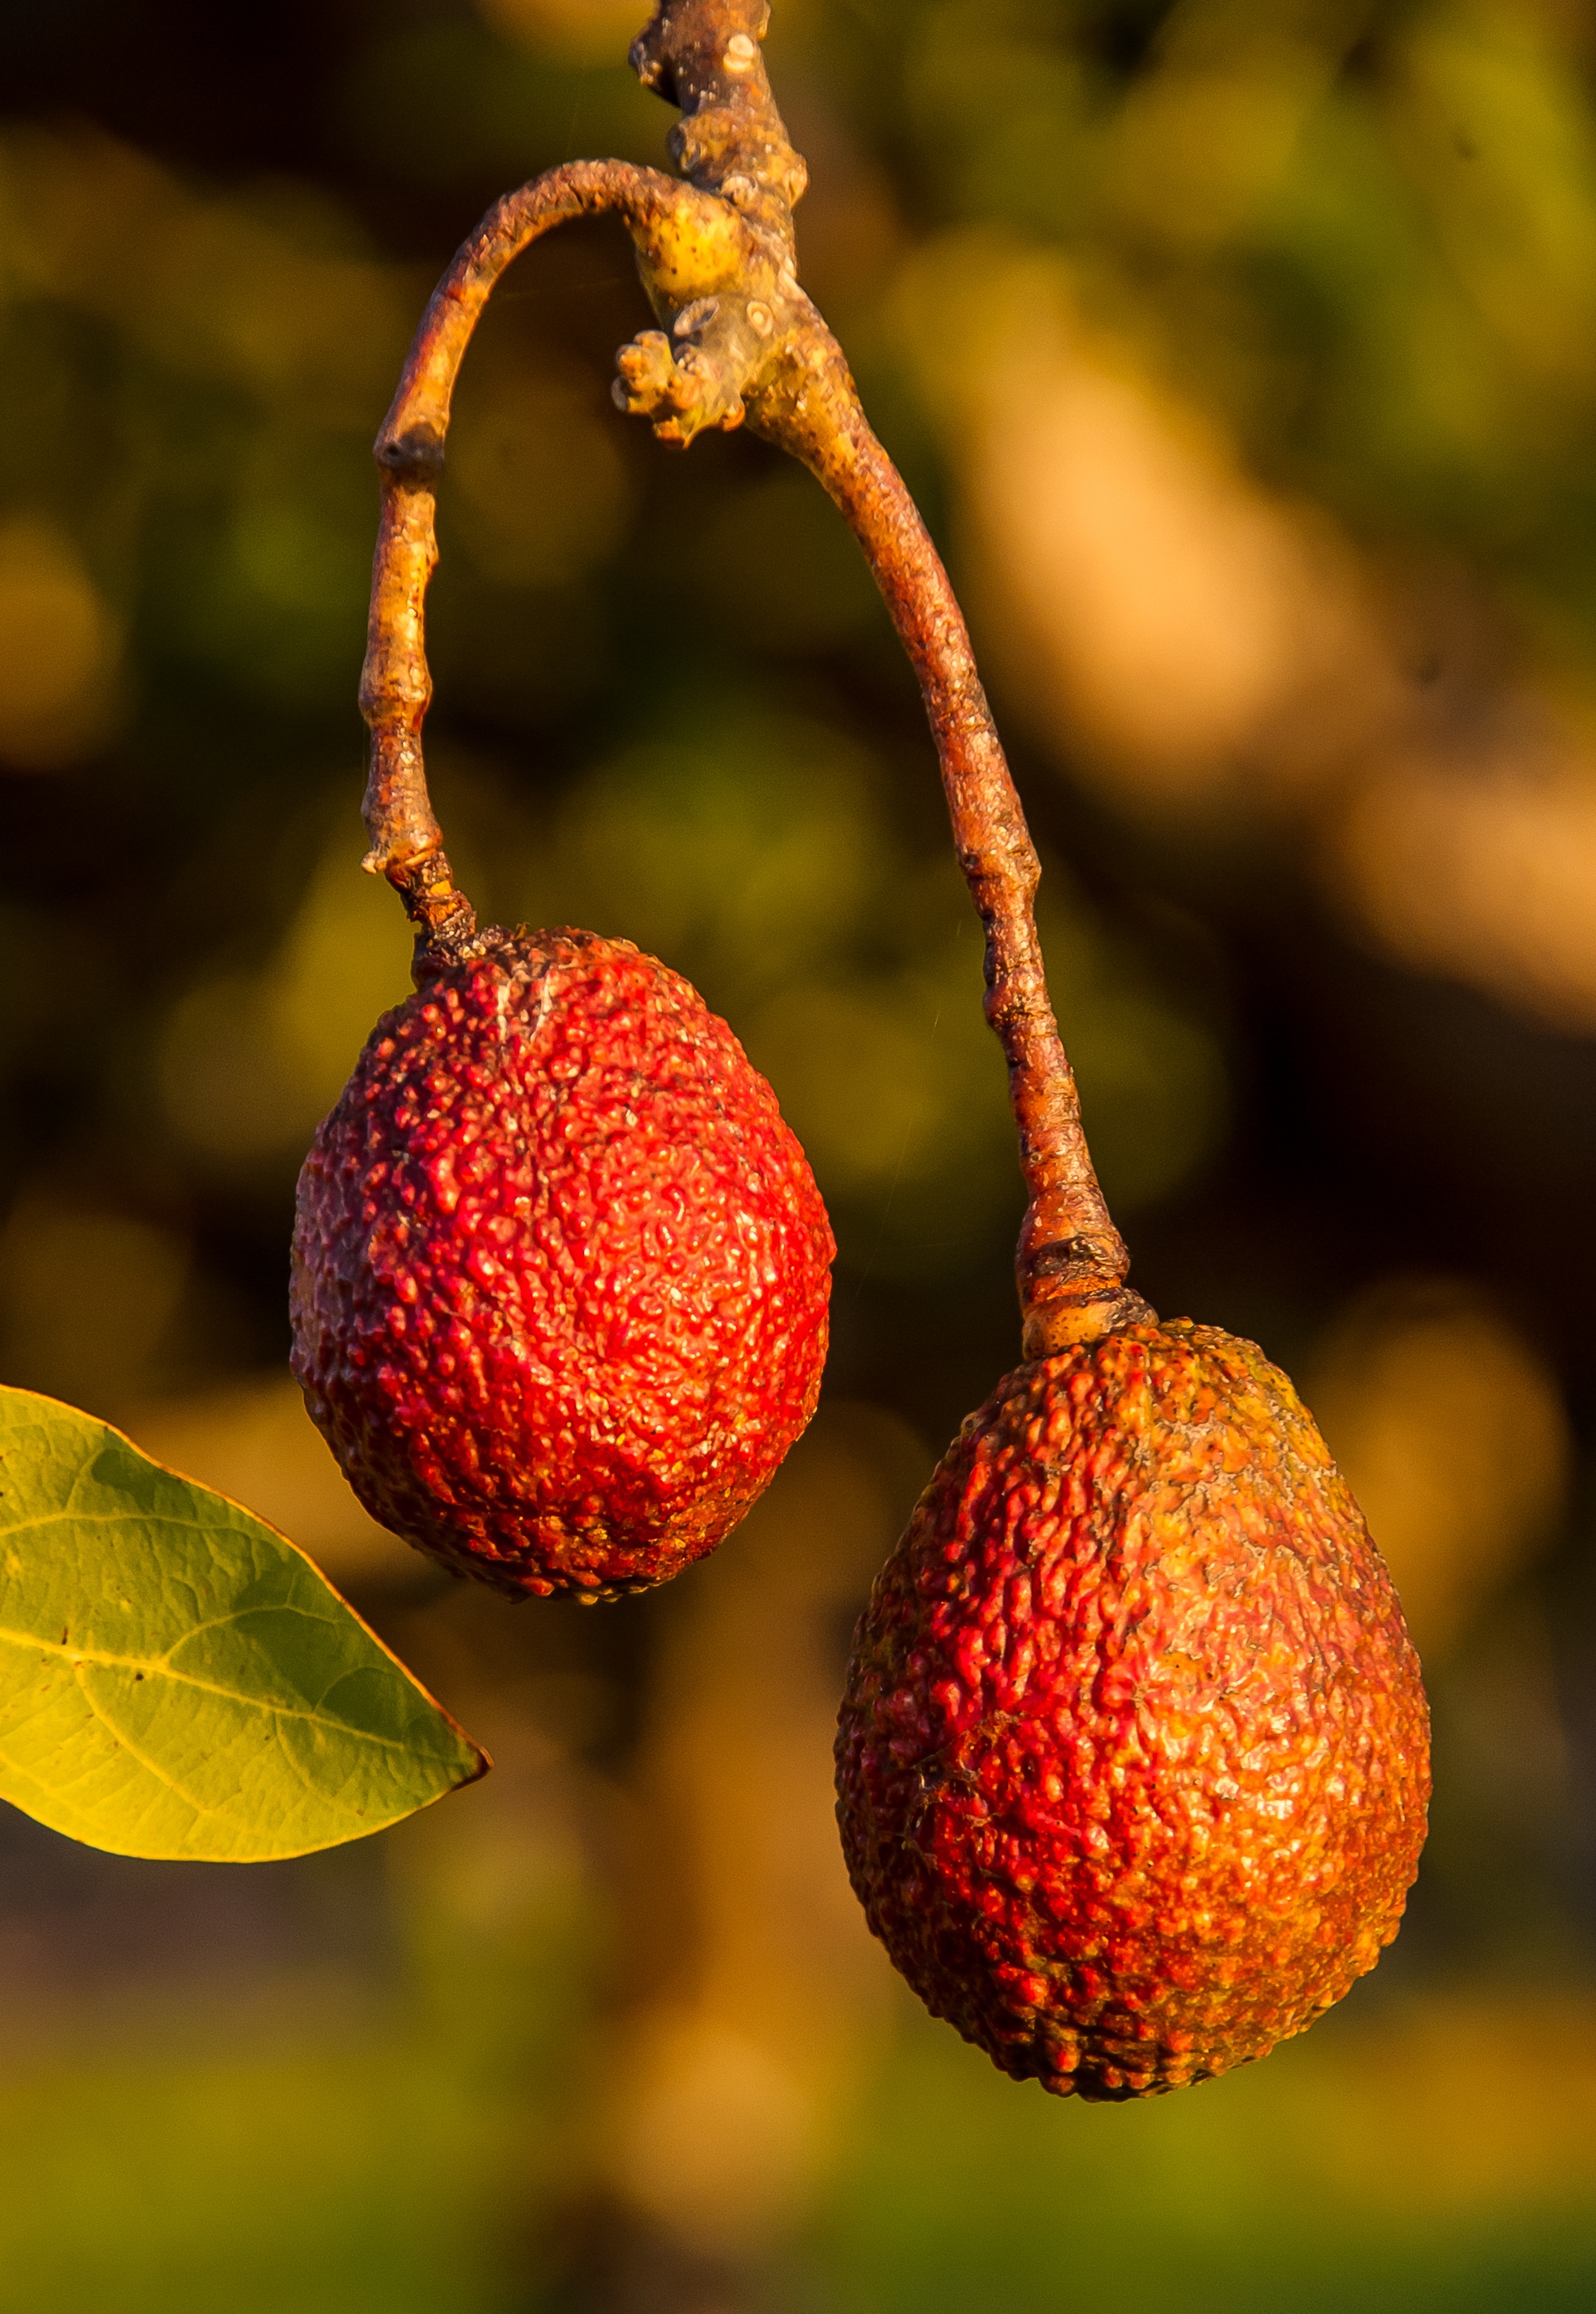
tree, branch, plant, fruit, leaf, flower, food, red, produce, autumn, flora, strawberry, close up, growing, odd, strawberries, macro photography, flowering plant, avocados, hass avocado, land plant, sunburnt